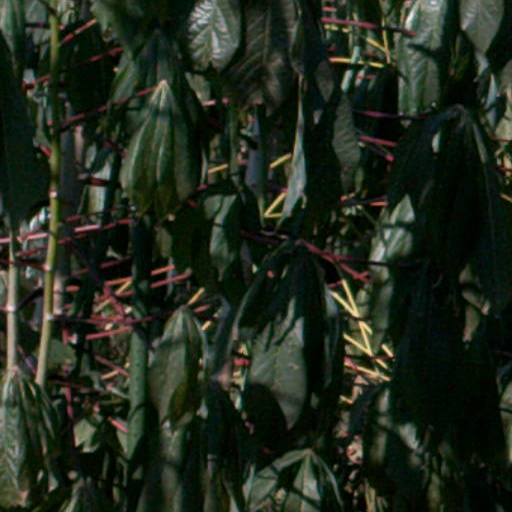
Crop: cassava